Chelyadnins

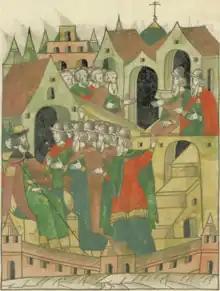
Vasily III appoints Grigory Fedorovich Chelyadin-Davydov and Ivan Andreevich Chelyadnin as governors of Pskov, miniature from the Illustrated Chronicle of Ivan the Terrible

The Chelyadnin family were an old and influential Russian boyar family who served the grand princes of Moscow in high and influential positions. They were descended from , court servant (tiun) to Prince Vsevolod II of Kiev.